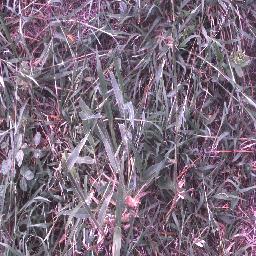
Label: negative